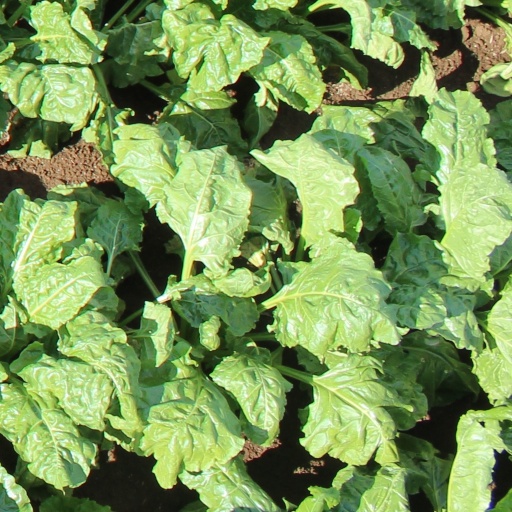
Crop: sugar beet